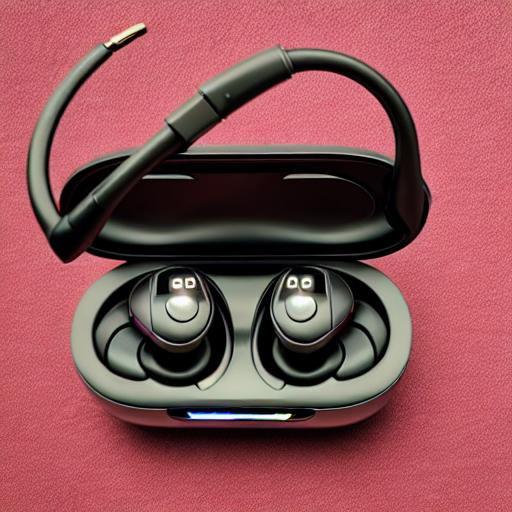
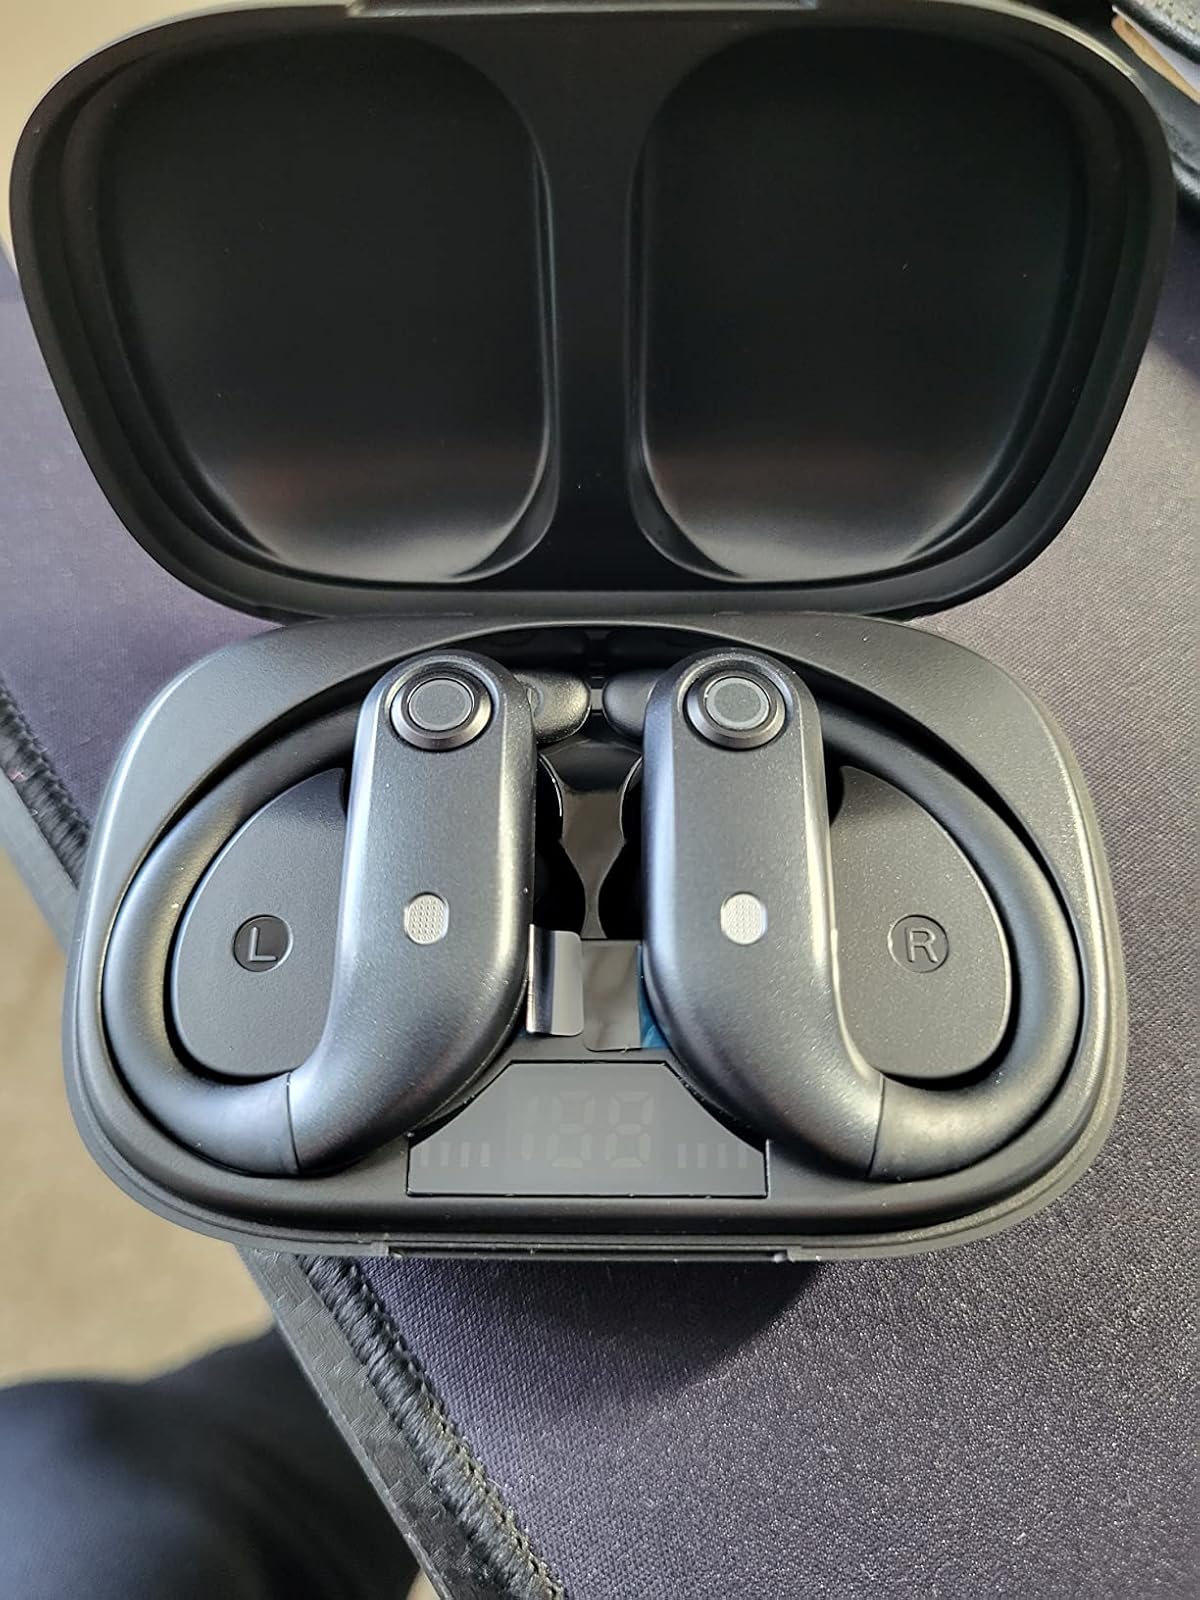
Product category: earbuds
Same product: no